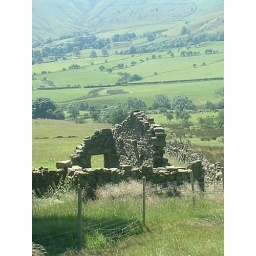
An old sheep pen in Edale. Edale is like a beautiful green bowl